South Eastern Railway (England)

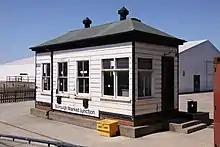
Borough Market Junction signal box, a South Eastern Railway Type design on display outside the station hall at the National Railway Museum, York.

During the early 1890s competition between the and the reached ruinous proportions with both companies offering nearly identical services to and from the same towns, which inevitably lost money for both companies. However, following the resignation of Watkin in 1894, relations between the two companies gradually improved under his successors Sir George Russell (1895) and, most notably, under Cosmo Bonsor (1897). Bonsor managed to persuade the two boards of governors to see sense and from 1 January 1899 the "South Eastern and Chatham Railways Joint Management Committee" was formed to oversee joint working, with Bonsor as its chairman. On 5 August 1899 the South Eastern and London, Chatham and Dover Railways Act 1899 (62 & 63 Vict. c. clxviii) was passed, which resulted in the formation of the South Eastern and Chatham Railway (SE&CR). This was not a true merger since each company kept its individual board of directors within the organisation.